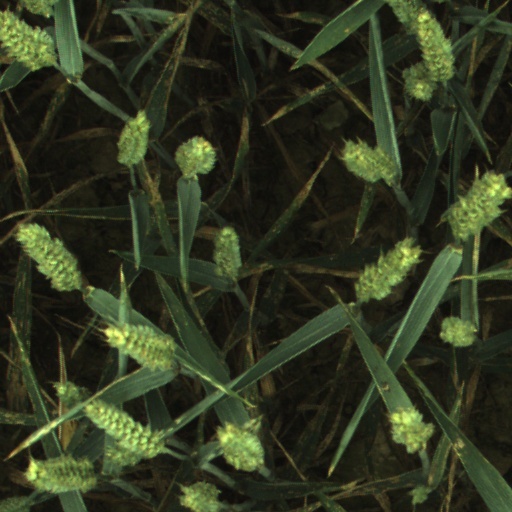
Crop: wheat